Yamada Station (Osaka)

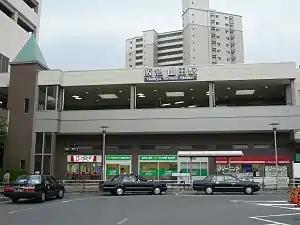
East side of Hankyu Yamada Station, August 2007

is a train station on the Hankyu Senri Line and Osaka Monorail located in Suita, Osaka, Japan.